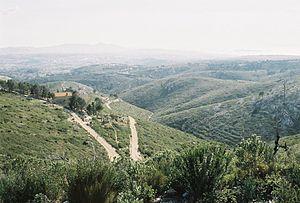
Sur le flanc sud du massif de l'Étoile, au-dessus de Palama
Le massif de l’Étoile est un petit massif montagneux situé au nord de Marseille. D'une superficie de 10 000 hectares, il culmine à 779 mètres au Grand-Puech. Avec le massif du Garlaban, il forme une chaîne de montagnes de la basse Provence calcaire littorale dans le sud des Bouches-du-Rhône. Elles constituent un vaste espace naturel d’environ 20 000 hectares qui émergent au cœur d’un complexe urbain de plus d’un million d’habitants avec les agglomérations de Marseille, Aix-en-Provence, Aubagne et Gardanne.